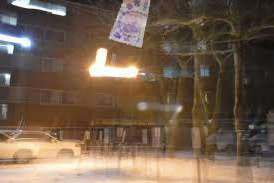
Denominación: 100